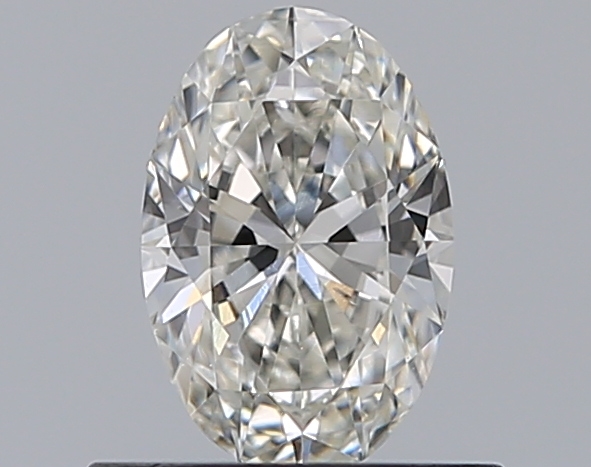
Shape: oval
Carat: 0.52
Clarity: VS2
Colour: I
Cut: EX
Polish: EX
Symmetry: EX
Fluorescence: F
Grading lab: GIA
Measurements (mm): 6.7 x 4.43 x 2.67